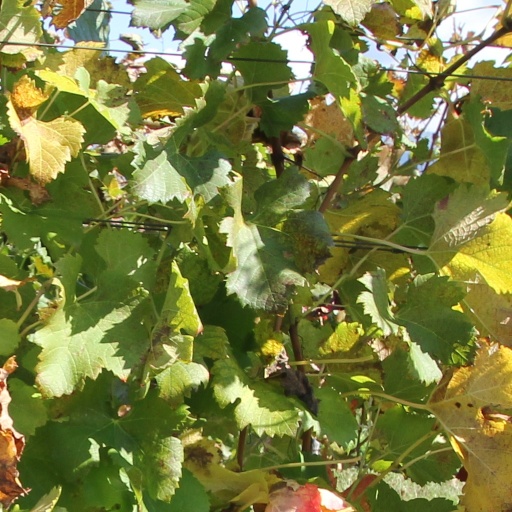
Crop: grape